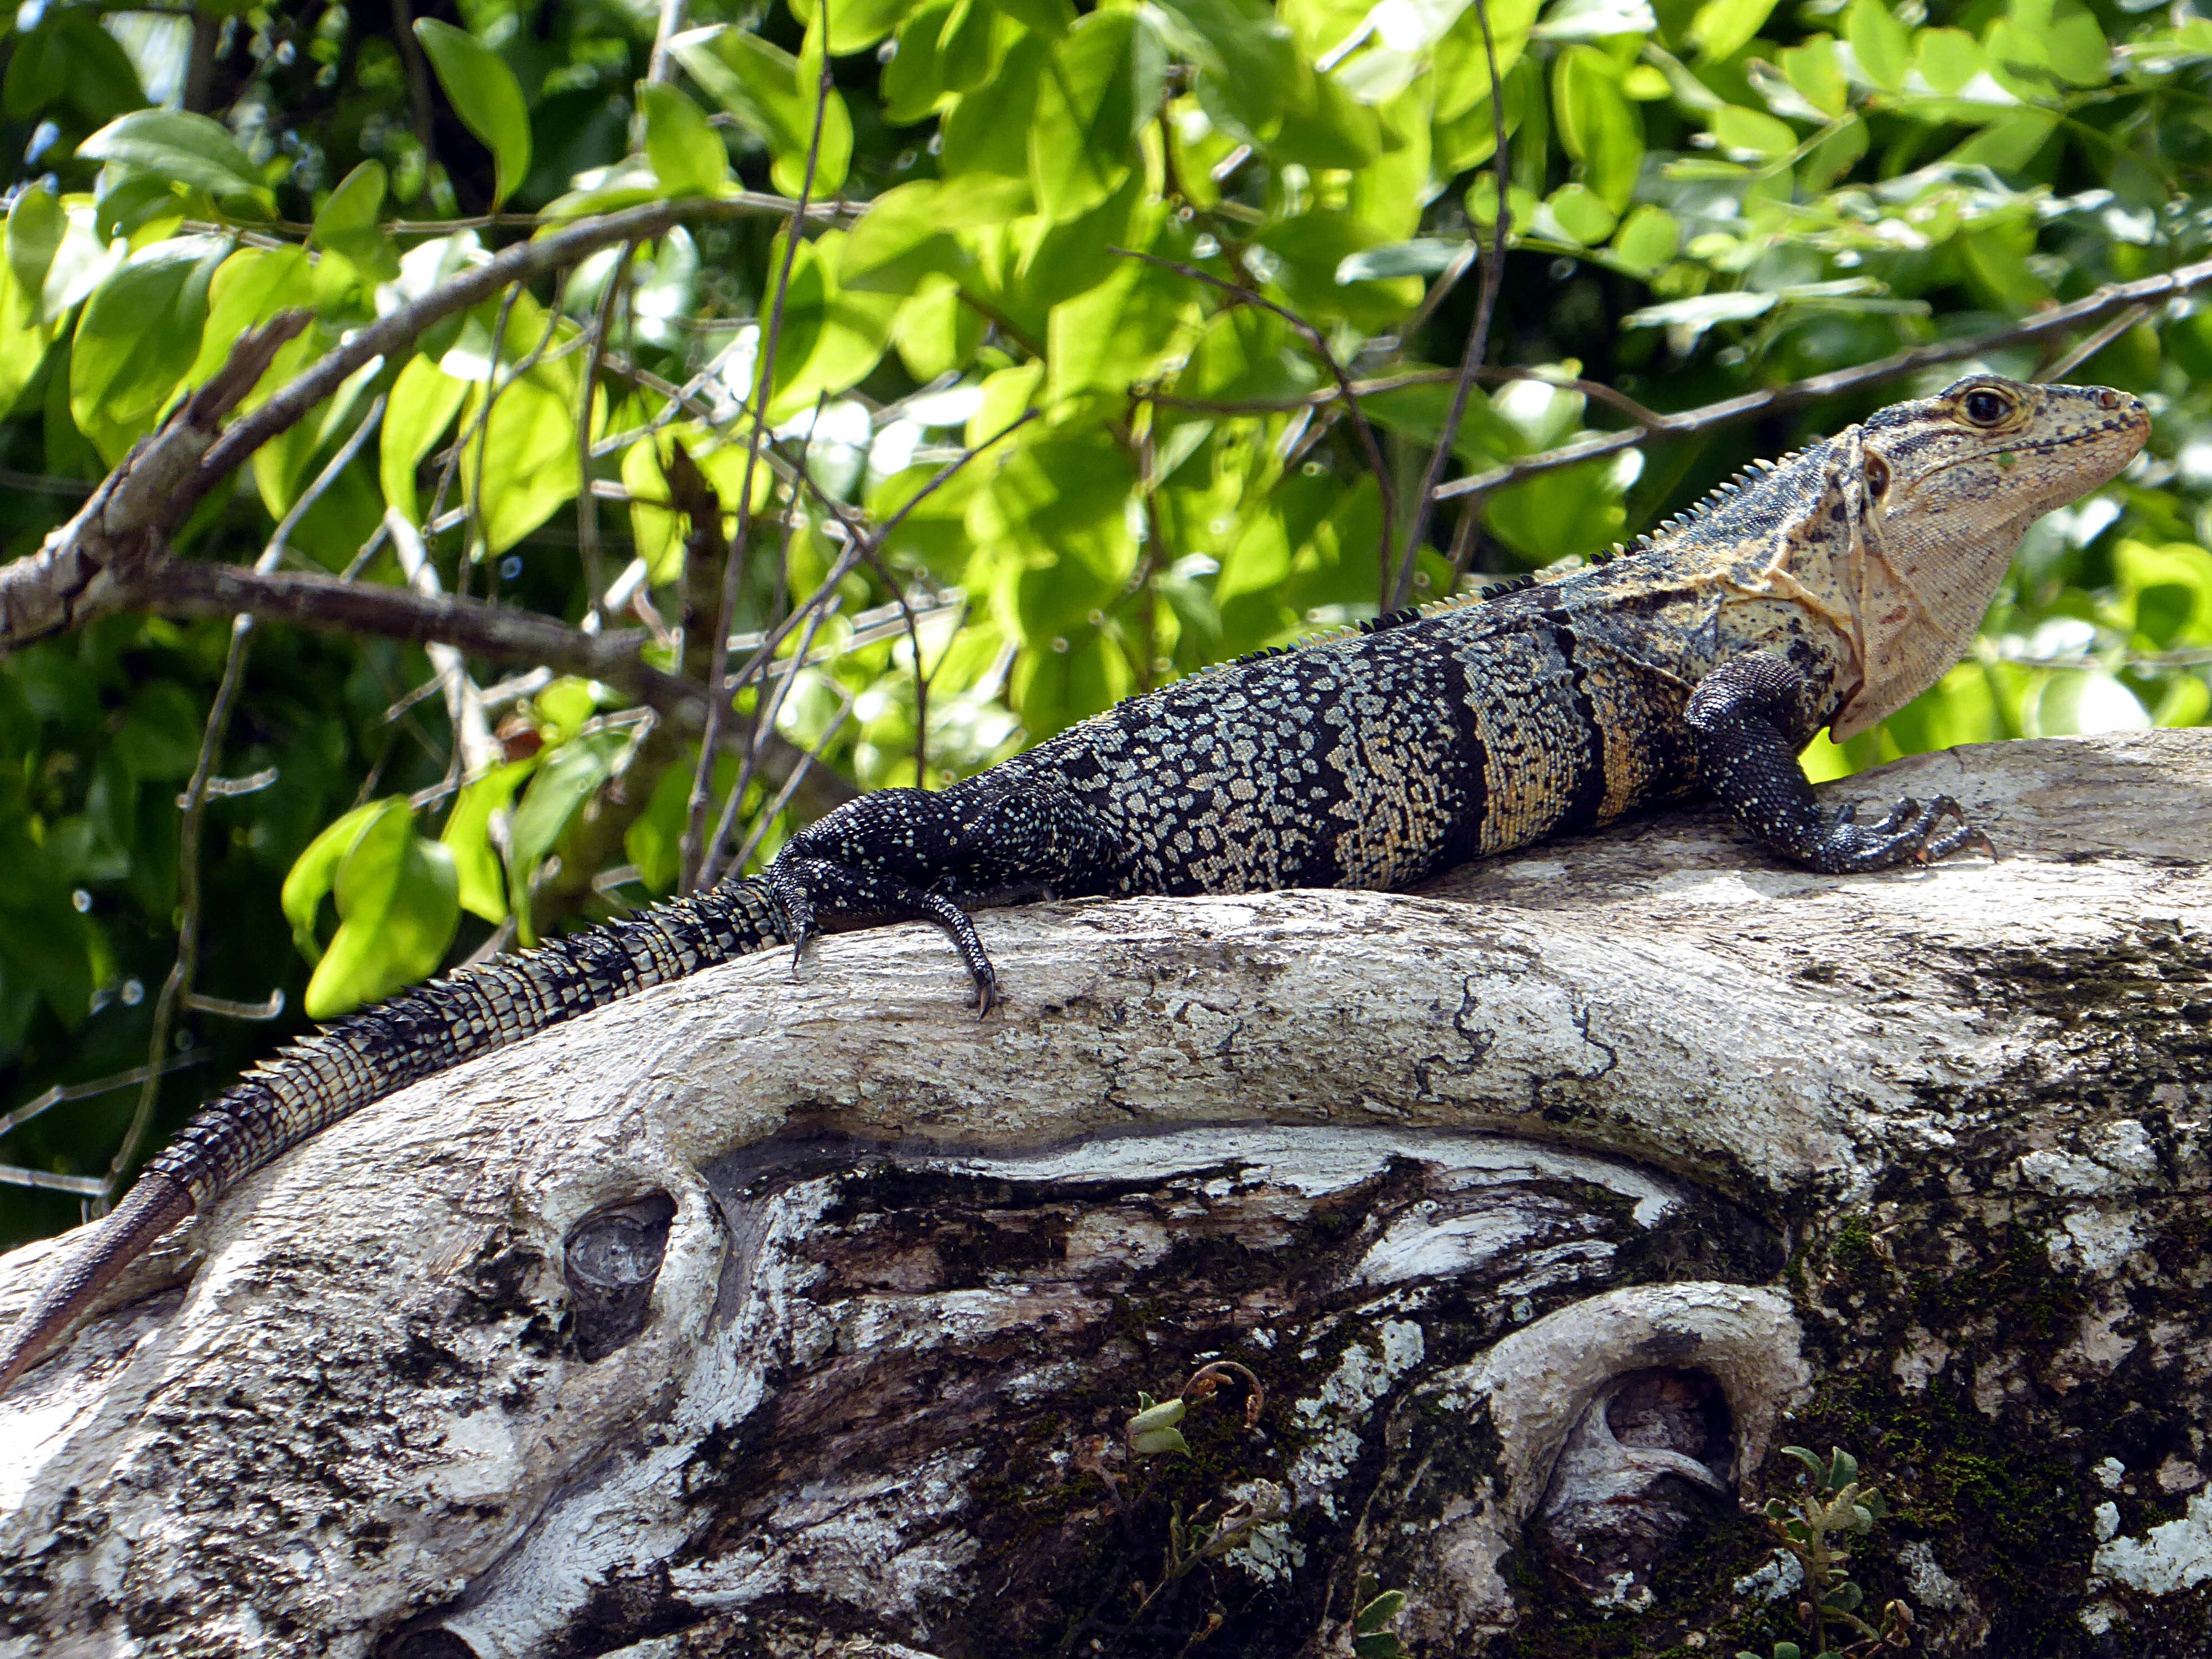
branch, wildlife, reptile, black, yellow, iguana, fauna, lizard, vertebrate, lacerta, costa rica, scaled reptile, lacertidae